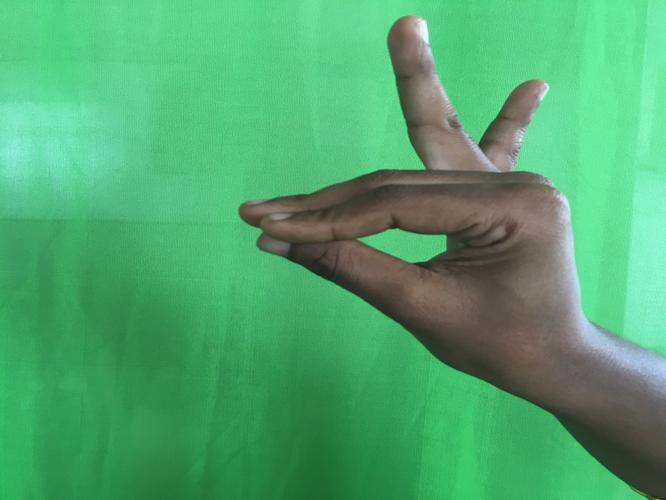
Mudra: Katakamukha_1
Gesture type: single_hand